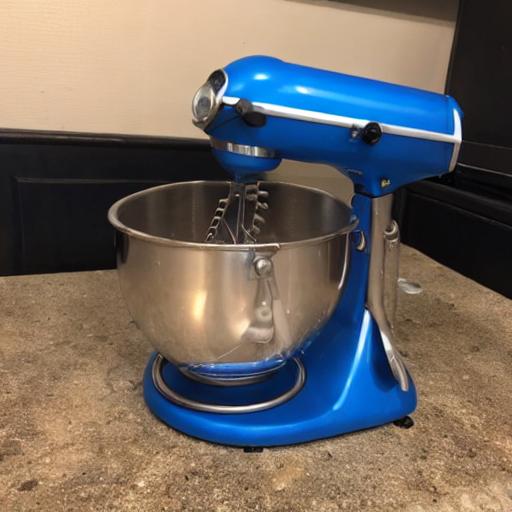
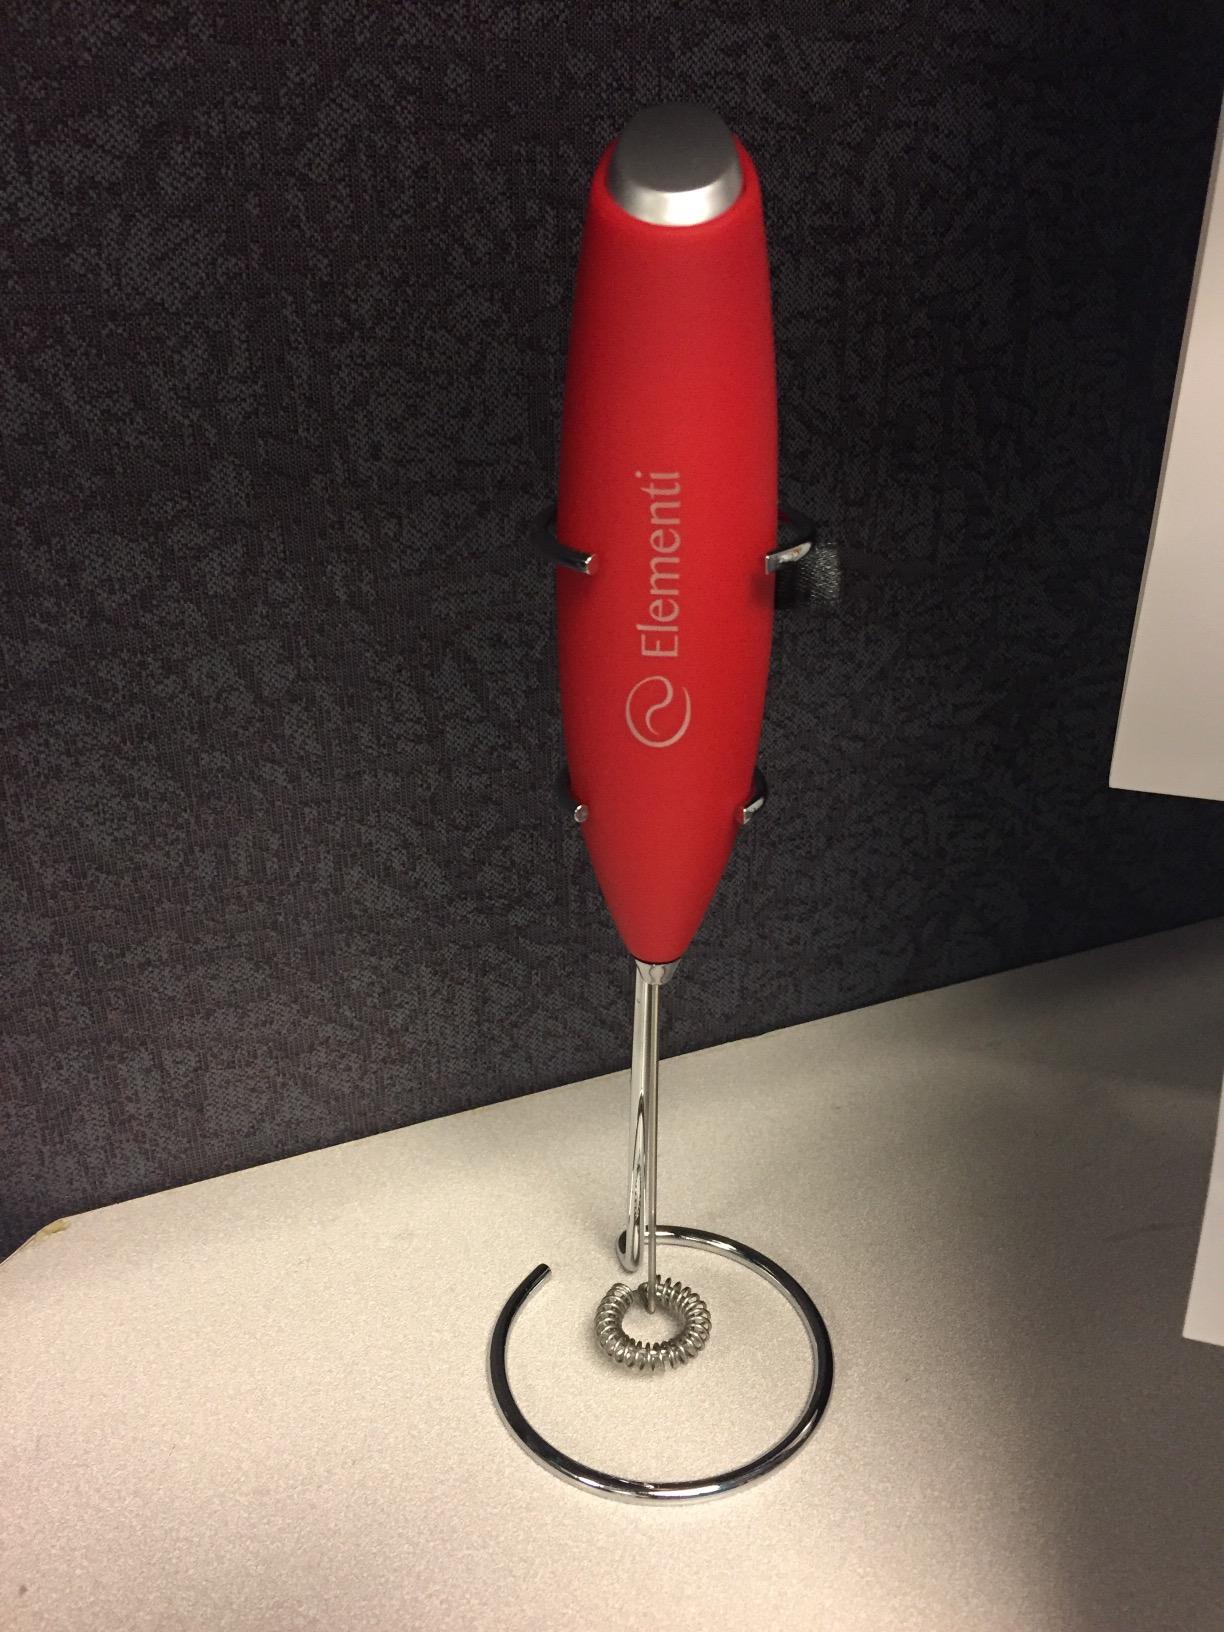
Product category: items_mixer
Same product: no